Yentl Vandevelde

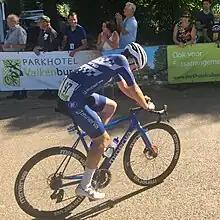
Vandevelde in 2022

Yentl Vandevelde (born 31 October 2000) is a Belgian cyclist, who currently rides for UCI ProTeam .